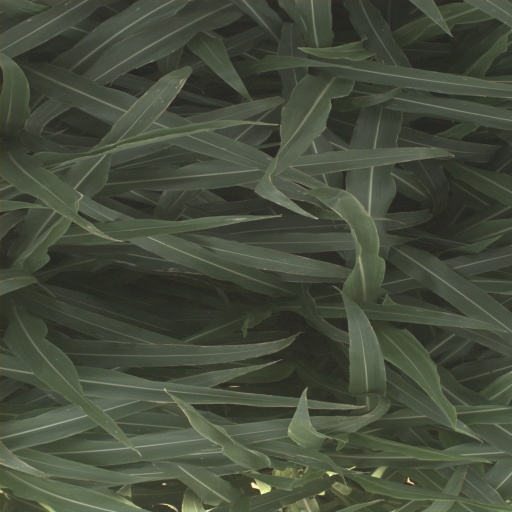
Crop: sorghum